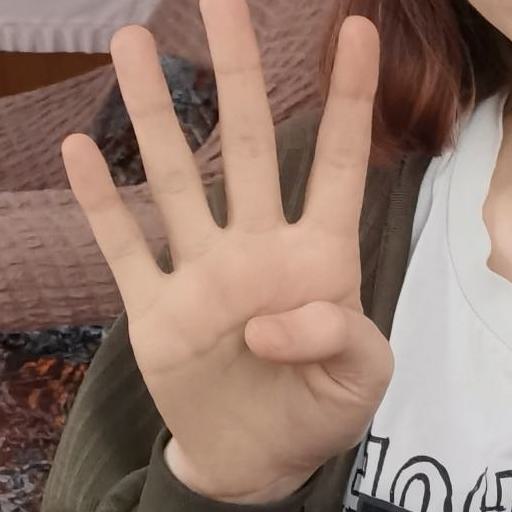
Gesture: four